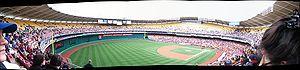
Panorama du Robert F. Kennedy Memorial Stadium. Prise à Washington, District of Columbia Appareil photo utilisé
Le Robert F. Kennedy Memorial Stadium ou RFK Stadium est un stade omnisports qui sert principalement pour le baseball, le football américain et le soccer. Il est situé au bord de la rivière Anacostia à l'est du centre de Washington dans le District de Columbia aux États-Unis.